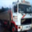
Label: truck